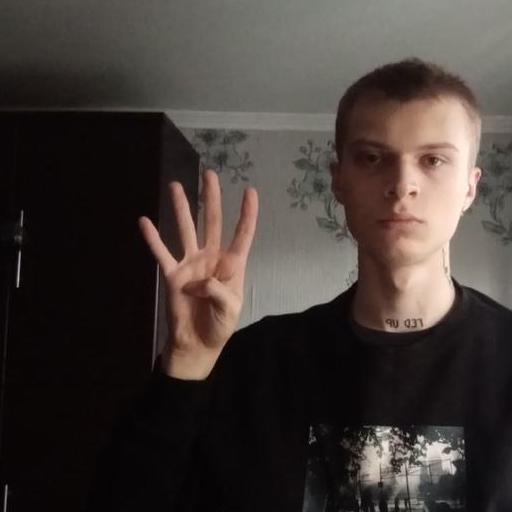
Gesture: four